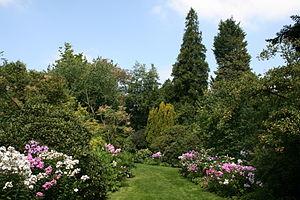
Kalmthout (Belgique), l'arboretum de Kalmthout. Español: Kalmthout (Bélgica), el Arboretum Kalmthout.
L’arboretum de Calmpthout est aujourd'hui un jardin botanique situé à Calmpthout en Belgique. Il a été créé comme un simple arboretum par Charles Van Geert en 1857. Racheté en 1952 par le diamantaire anversois Robert de Belder et remis en état par son épouse Jelena de Belder-Kovačič, il est devenu propriété de la province d'Anvers en 1986 et est ouvert au public.